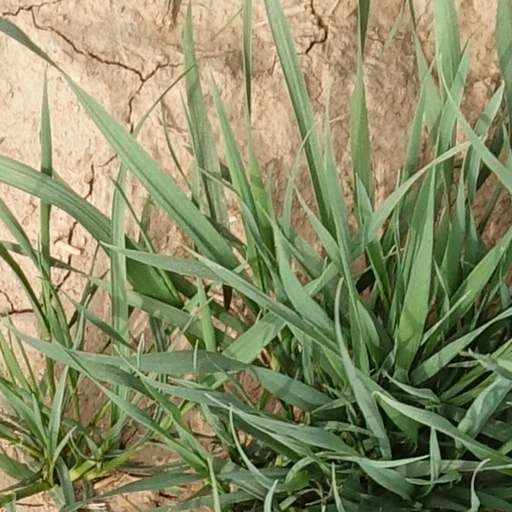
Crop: wheat